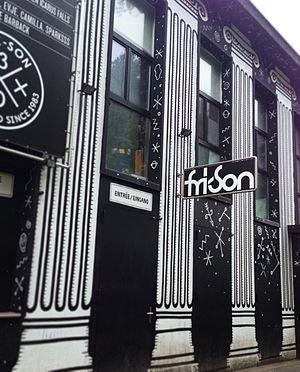
Entrée de la salle de concert Fri-Son, à Fribourg (Suisse)
Fri-Son est une salle de concerts fondée en 1983 dans la ville de Fribourg, en Suisse.